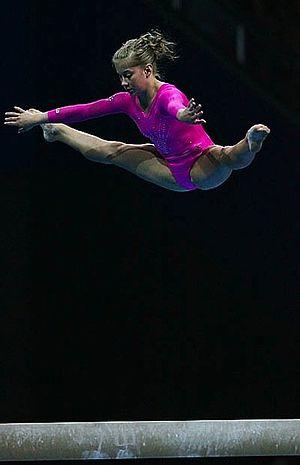
Le lexique de la gymnastique est une liste non exhaustive qui récapitule les termes et expressions employés dans toutes les disciplines que regroupe la gymnastique. Un ou une gymnaste qui présente et exécute pour la première fois en compétition un mouvement inédit de sa composition peut demander à la Fédération internationale de gymnastique que ce mouvement soit désigné par son nom patronymique, c'est pourquoi la plupart des mouvements en gymnastique artistique sont dénommés par un nom de famille qui est transformé en nom commun dans cette liste et suivi de la description du mouvement. Dans ce cas seulement, le nom patronymique du gymnaste concerné peut figurer dans cet article sous forme d'un lien qui renvoie vers sa page spécifique.